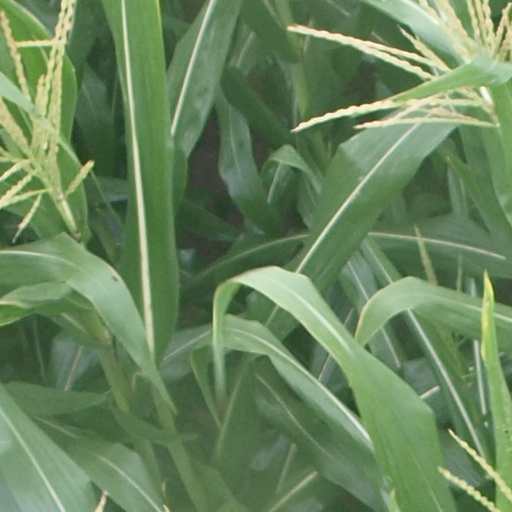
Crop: maize; corn